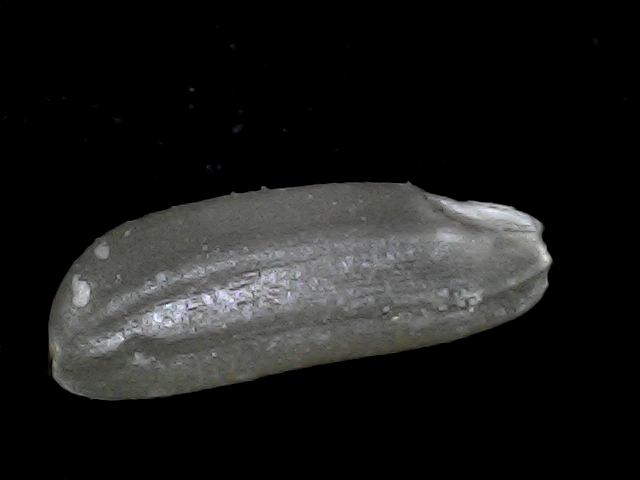
Rice variety: BD79